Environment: real
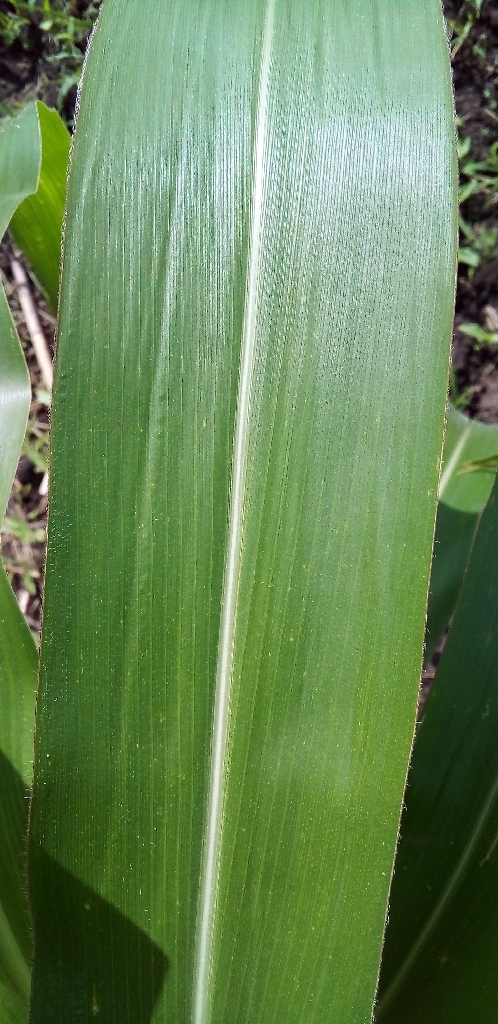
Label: healthy